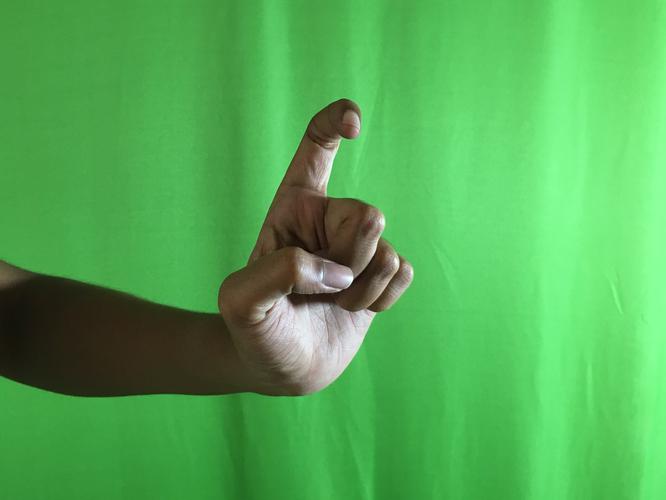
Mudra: Tamarachudam
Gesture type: single_hand